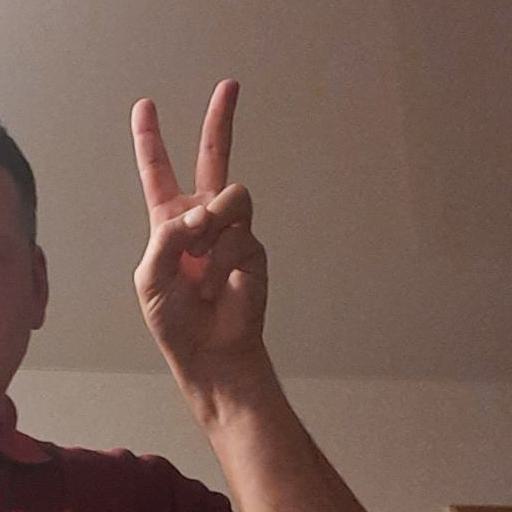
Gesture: peace